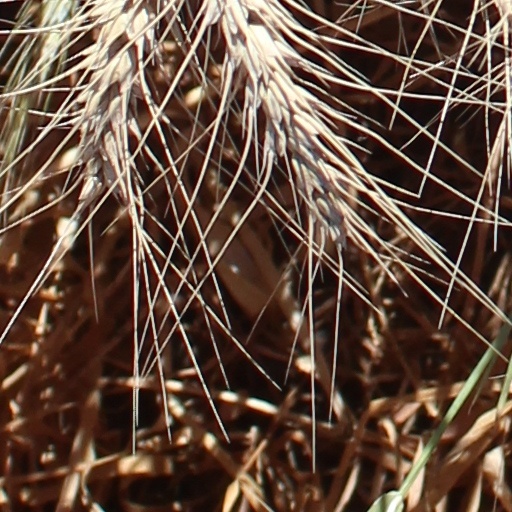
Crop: wheat